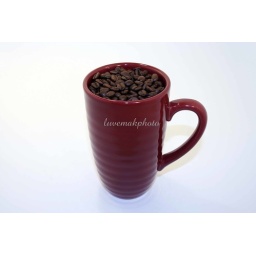
A large red coffee mug filled with whole coffee beans sits in the middle of a white background.